Romain Sardou

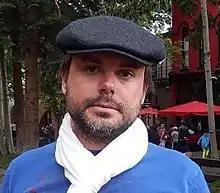

Romain Sardou (born 6 January 1974) is a French novelist born in Boulogne-Billancourt, Hauts-de-Seine. He is the son of the singer and songwriter Michel Sardou.